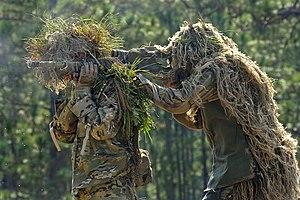
Une ghillie suit est un vêtement de camouflage utilisé par les tireurs d'élite ou les chasseurs ou même les photographes animaliers afin de se dissimuler et se fondre dans l'environnement immédiat.